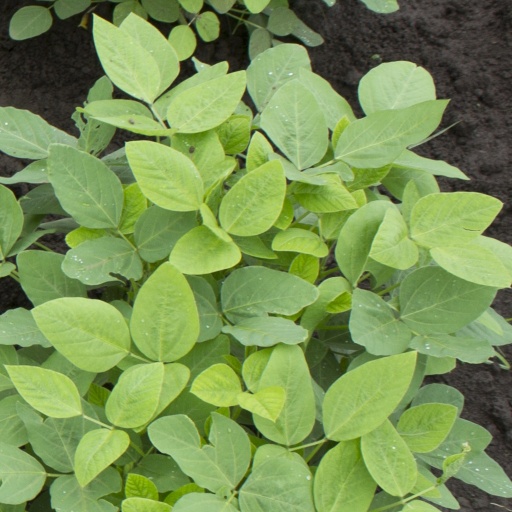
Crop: soybean